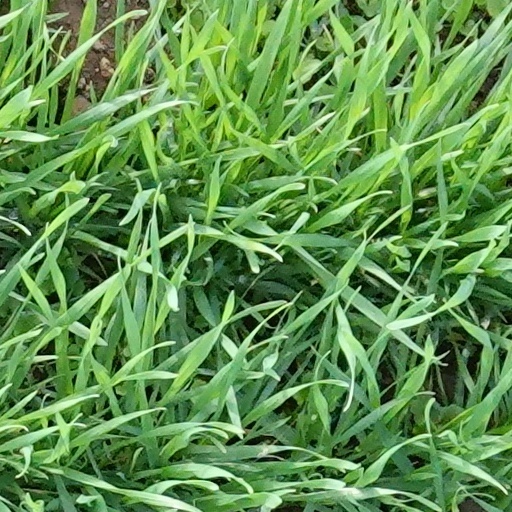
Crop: wheat